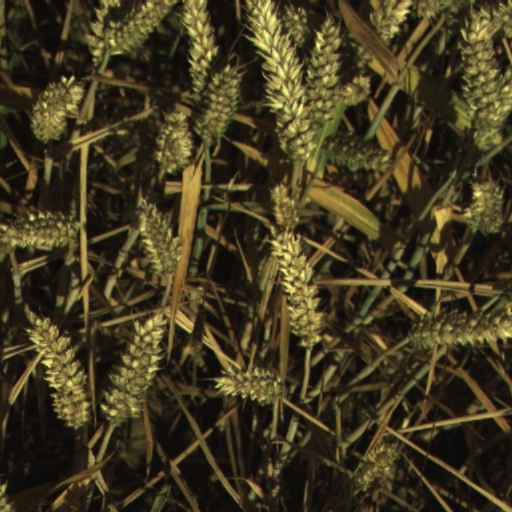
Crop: wheat